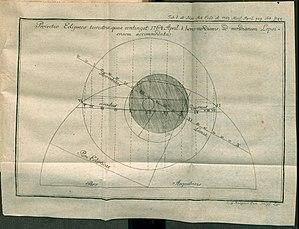
Une éclipse solaire se produit lorsque la Lune se place devant le Soleil, occultant totalement ou partiellement l'image du Soleil depuis la Terre. Cette configuration peut se produire uniquement durant la nouvelle lune, quand le Soleil et la Lune sont en conjonction par rapport à la Terre.